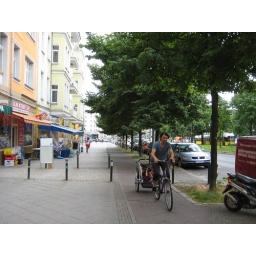
Berlin. Here the bicyclist is separated from the car travel lanes by trees and parked cars.